2006 Baltimore Ravens season

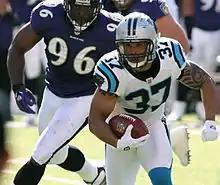
Adalius Thomas chases Carolina's Nick Goings, week 6

The Panthers got on the board first with a 21-yard field goal by kicker John Kasay. Ravens quarterback Steve McNair was knocked out in the first quarter with a concussion, and backup Kyle Boller took over, connecting on a touchdown pass with Mark Clayton, on a pass intended for Derrick Mason that was tipped to Clayton. The Panthers responded when Drew Carter caught a 42-yard touchdown pass from Jake Delhomme, and Kasay kicked another field goal, this time from 31 yards. The Panthers went into halftime with a 13–7 lead.